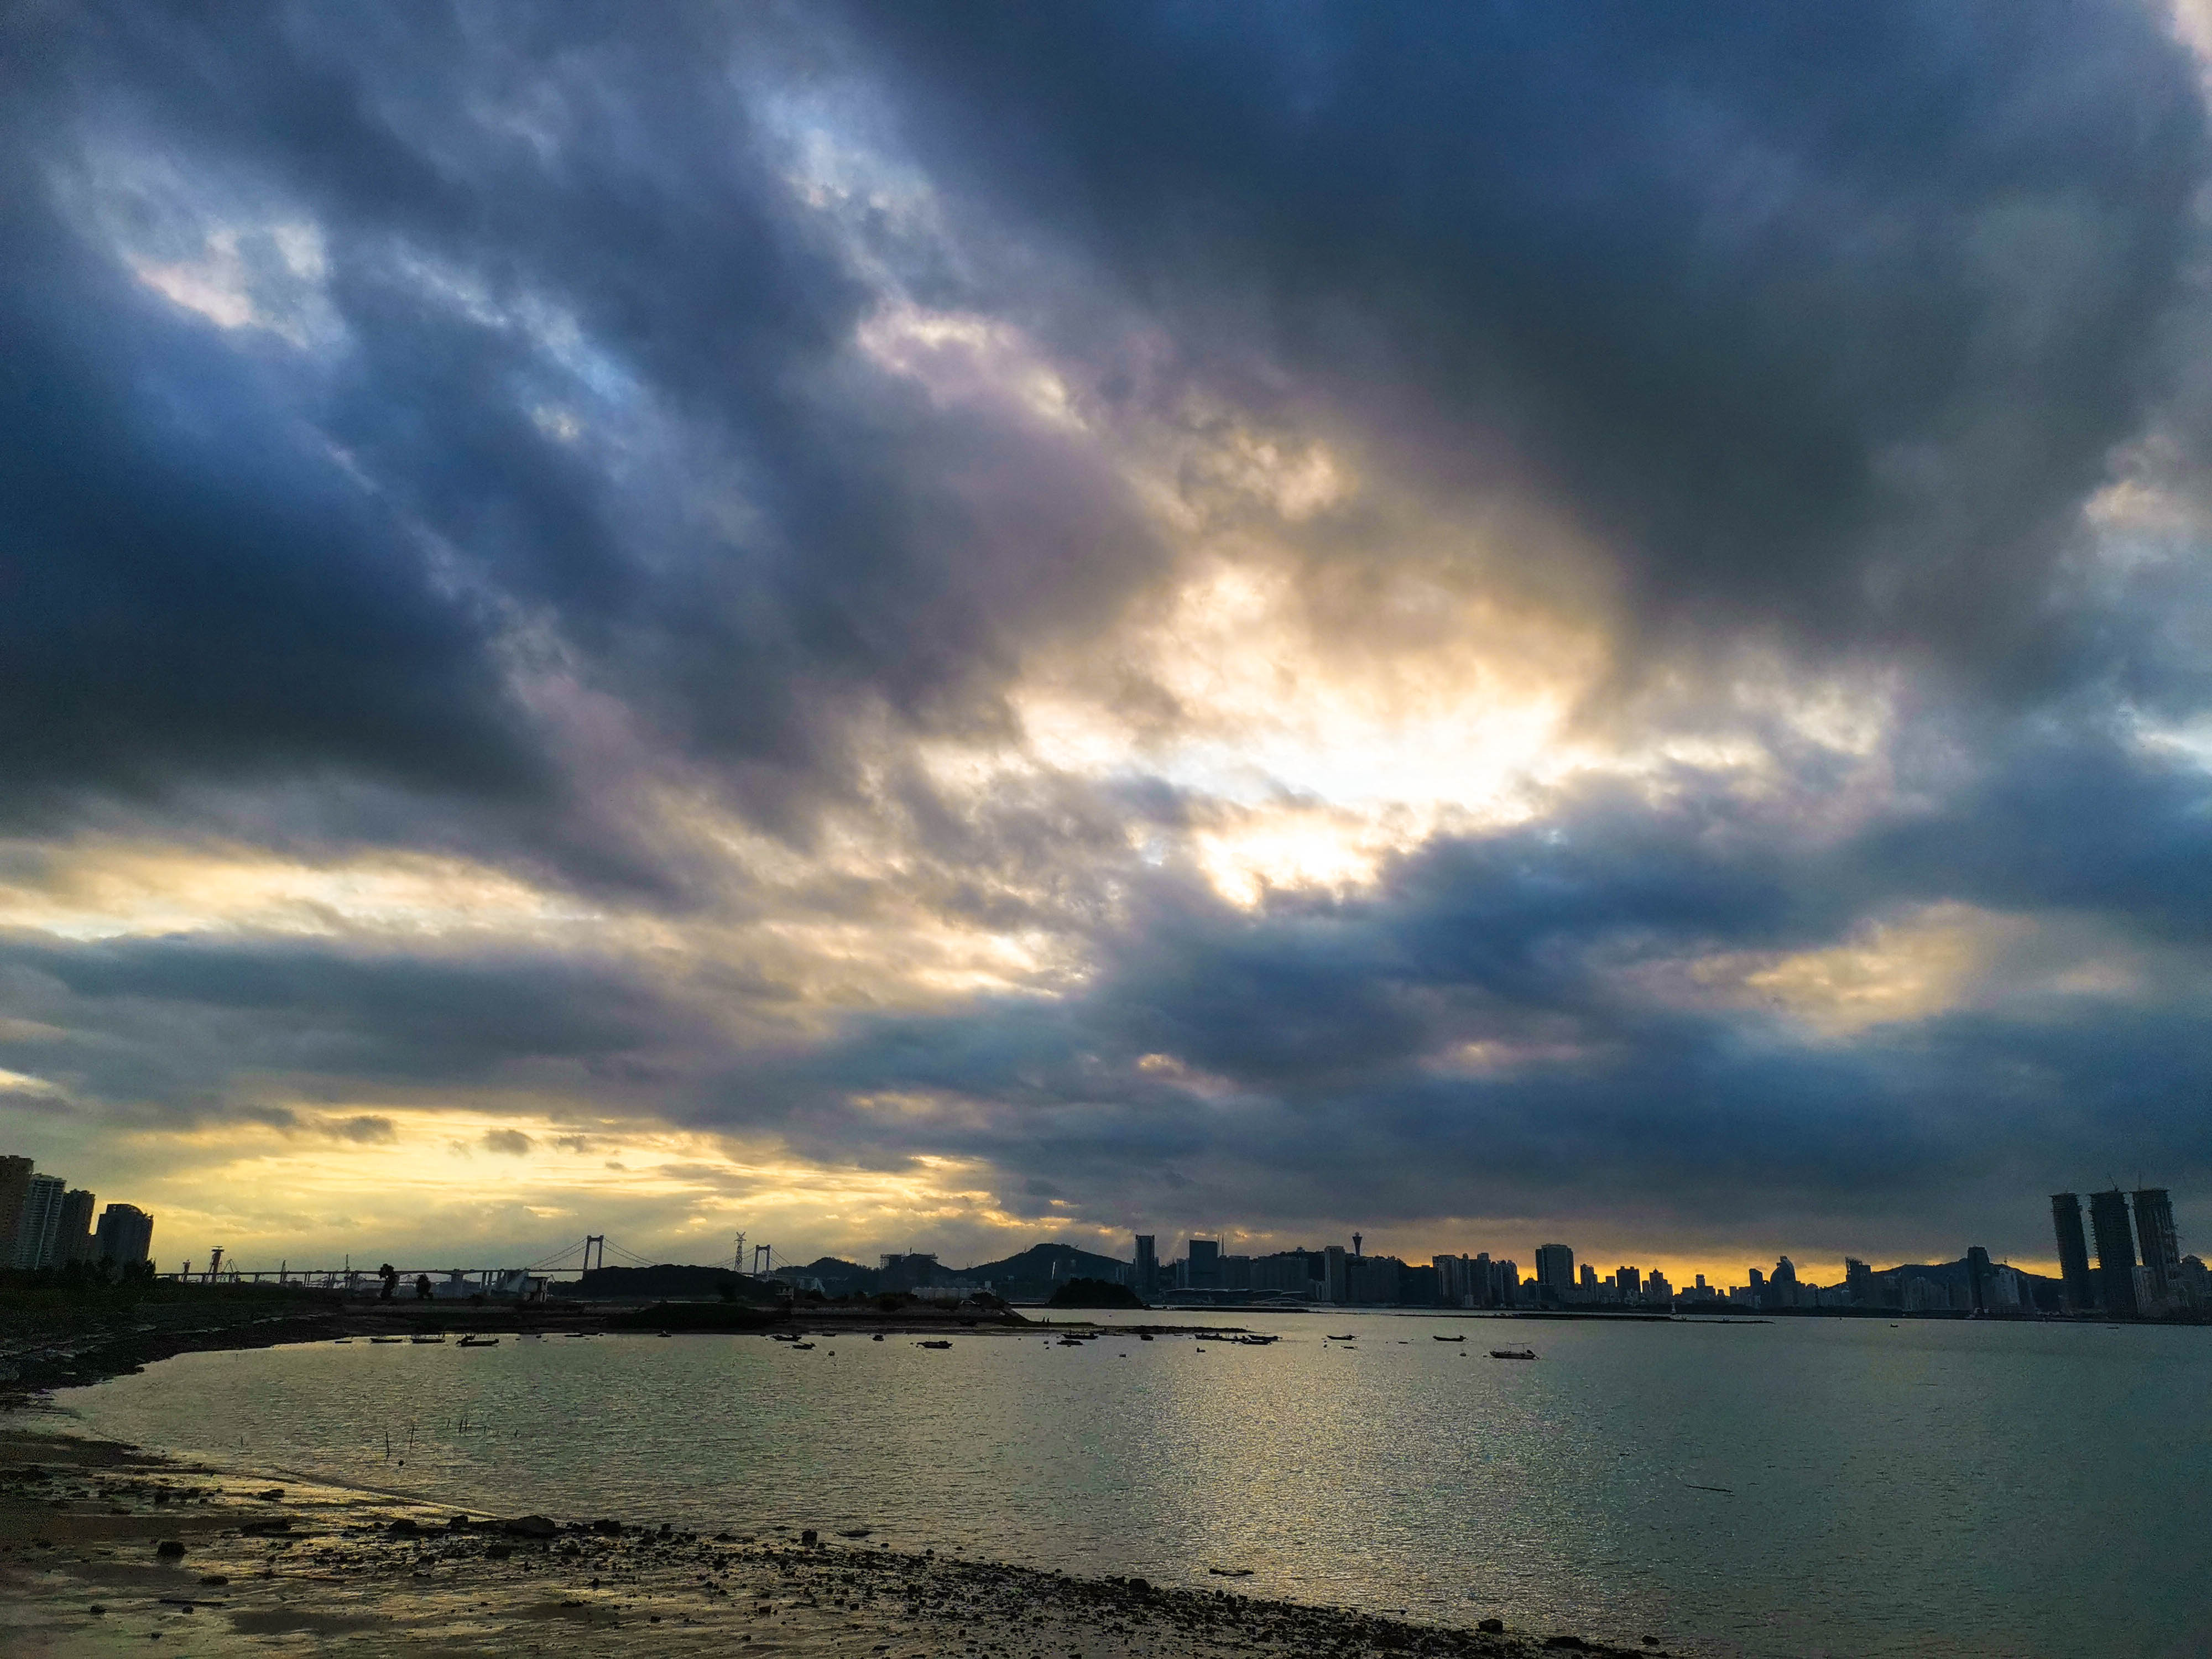
sky, clouds, cloud, water, horizon, daytime, sunset, afterglow, evening, morning, water resources, atmosphere, ocean, sea, sunlight, mountain, dusk, atmospheric phenomenon, river, sunrise, calm, cumulus, waterway, meteorological phenomenon, bank, night, sound, city, reflection, lake, loch, coast, sun, world, inlet, dawn, bay, channel